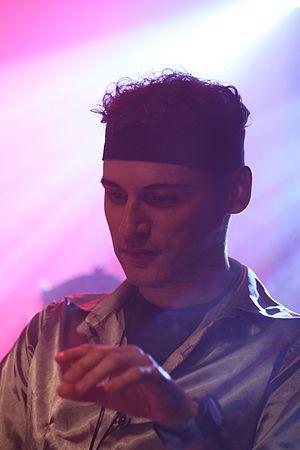
Ataraxia est un groupe de dark wave néo-classique italien, originaire de Modène, en Émilie-Romagne. Depuis sa création en 1985, le groupe compte une vingtaine d'albums d’où émane un univers personnel et onirique. Issue de la scène du rock gothique et de la cold wave des années 1990, le style musical d'Ataraxia, plus chaude et plus latine que leur pendant d'Outre-Manche Dead Can Dance, aborde aussi bien les rives de la musique médiévale européenne que de la renaissance italienne et la poésie.